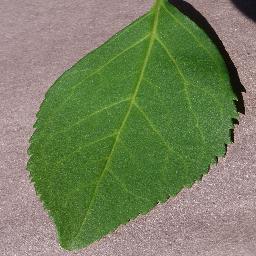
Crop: cherry
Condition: (including_sour)_healthy